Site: brandenburg
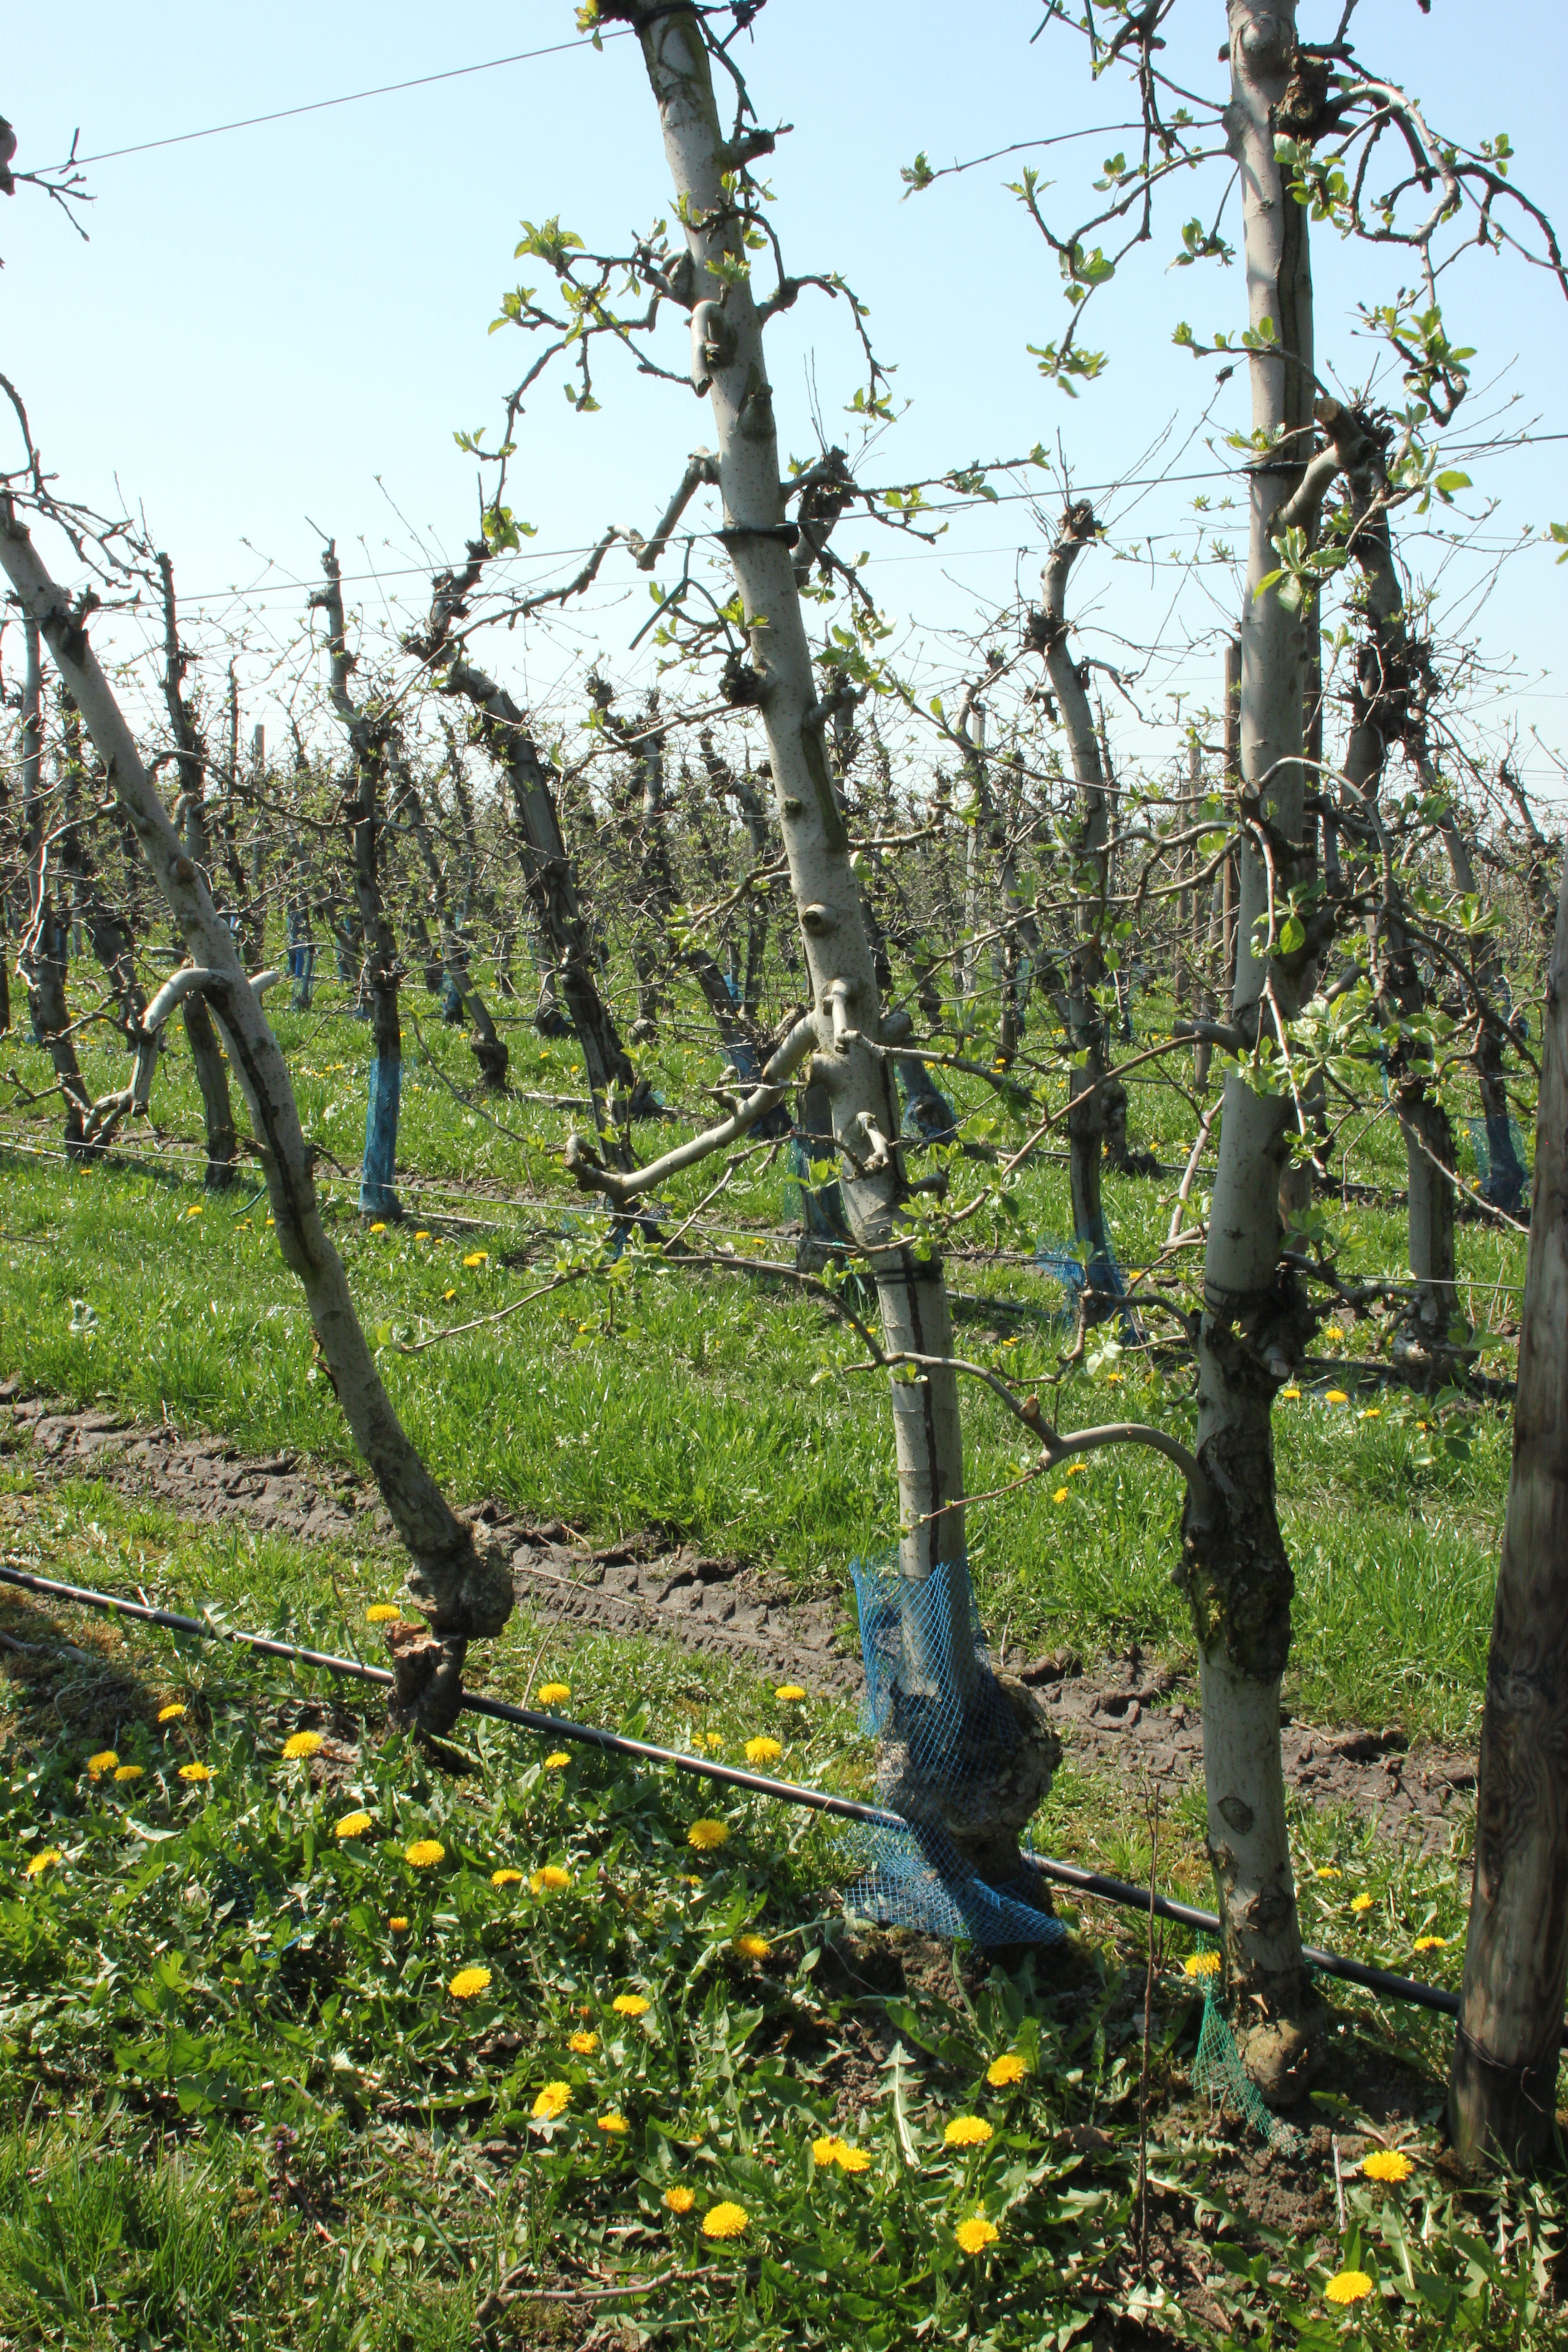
Growth stage (BBCH 56): Inflorescence emergence